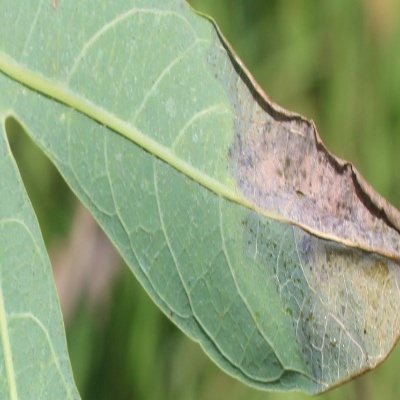
Crop: Cassava
Condition: bacterial blight